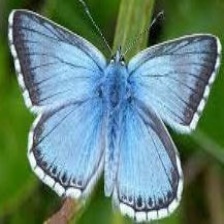
Species: CHALK HILL BLUE
Butterfly family (ImageNet category): lycaenid_butterfly